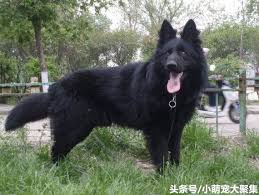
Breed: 227-n000070-groenendael